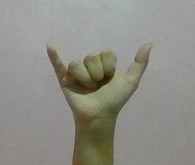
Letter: ya